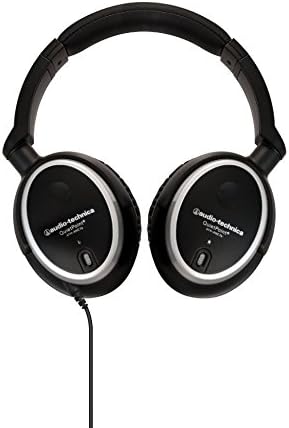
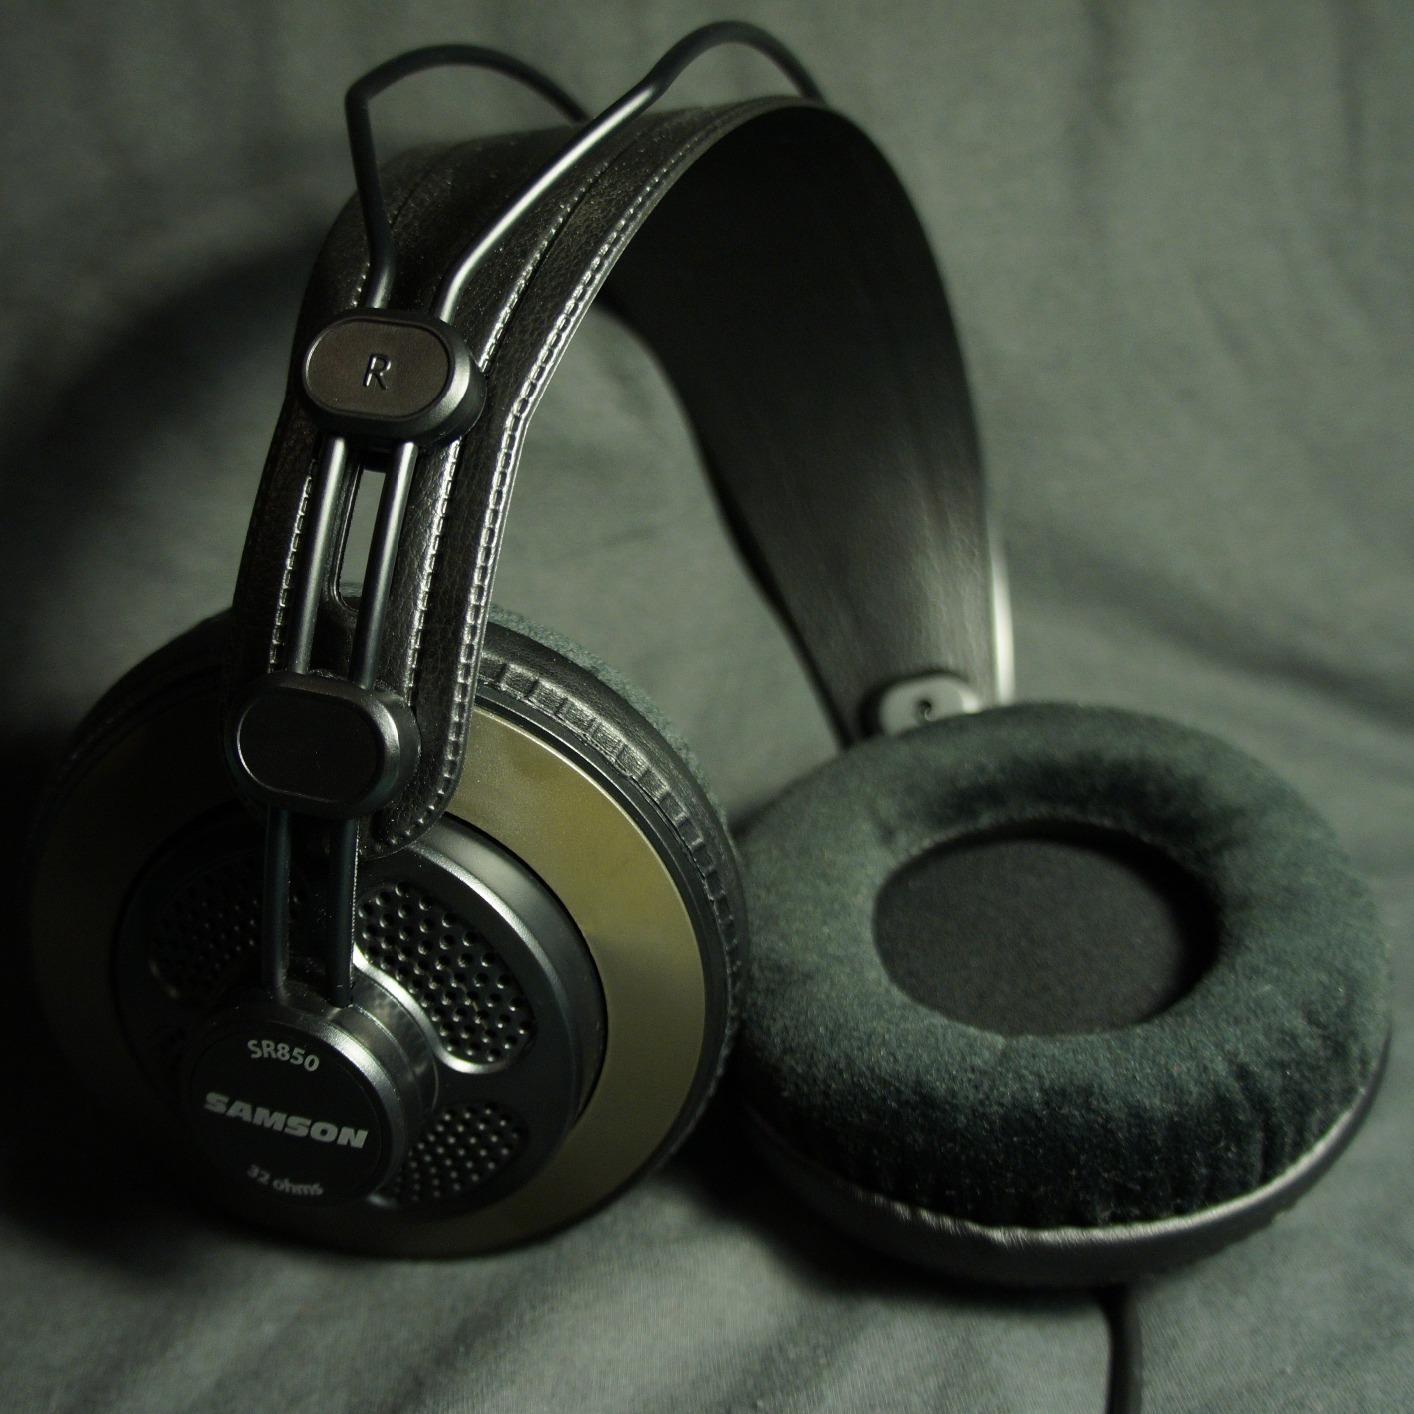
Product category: headphones
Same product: no